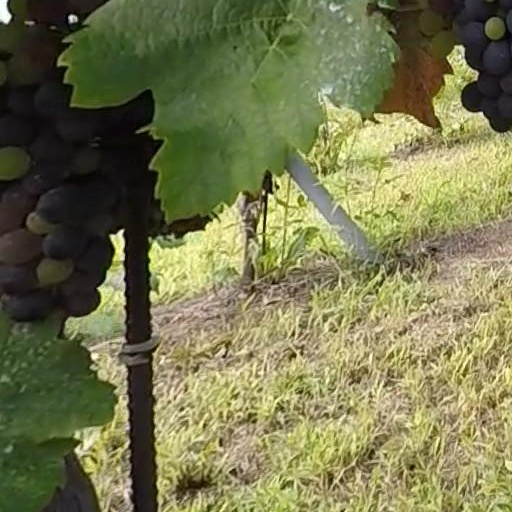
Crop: grape